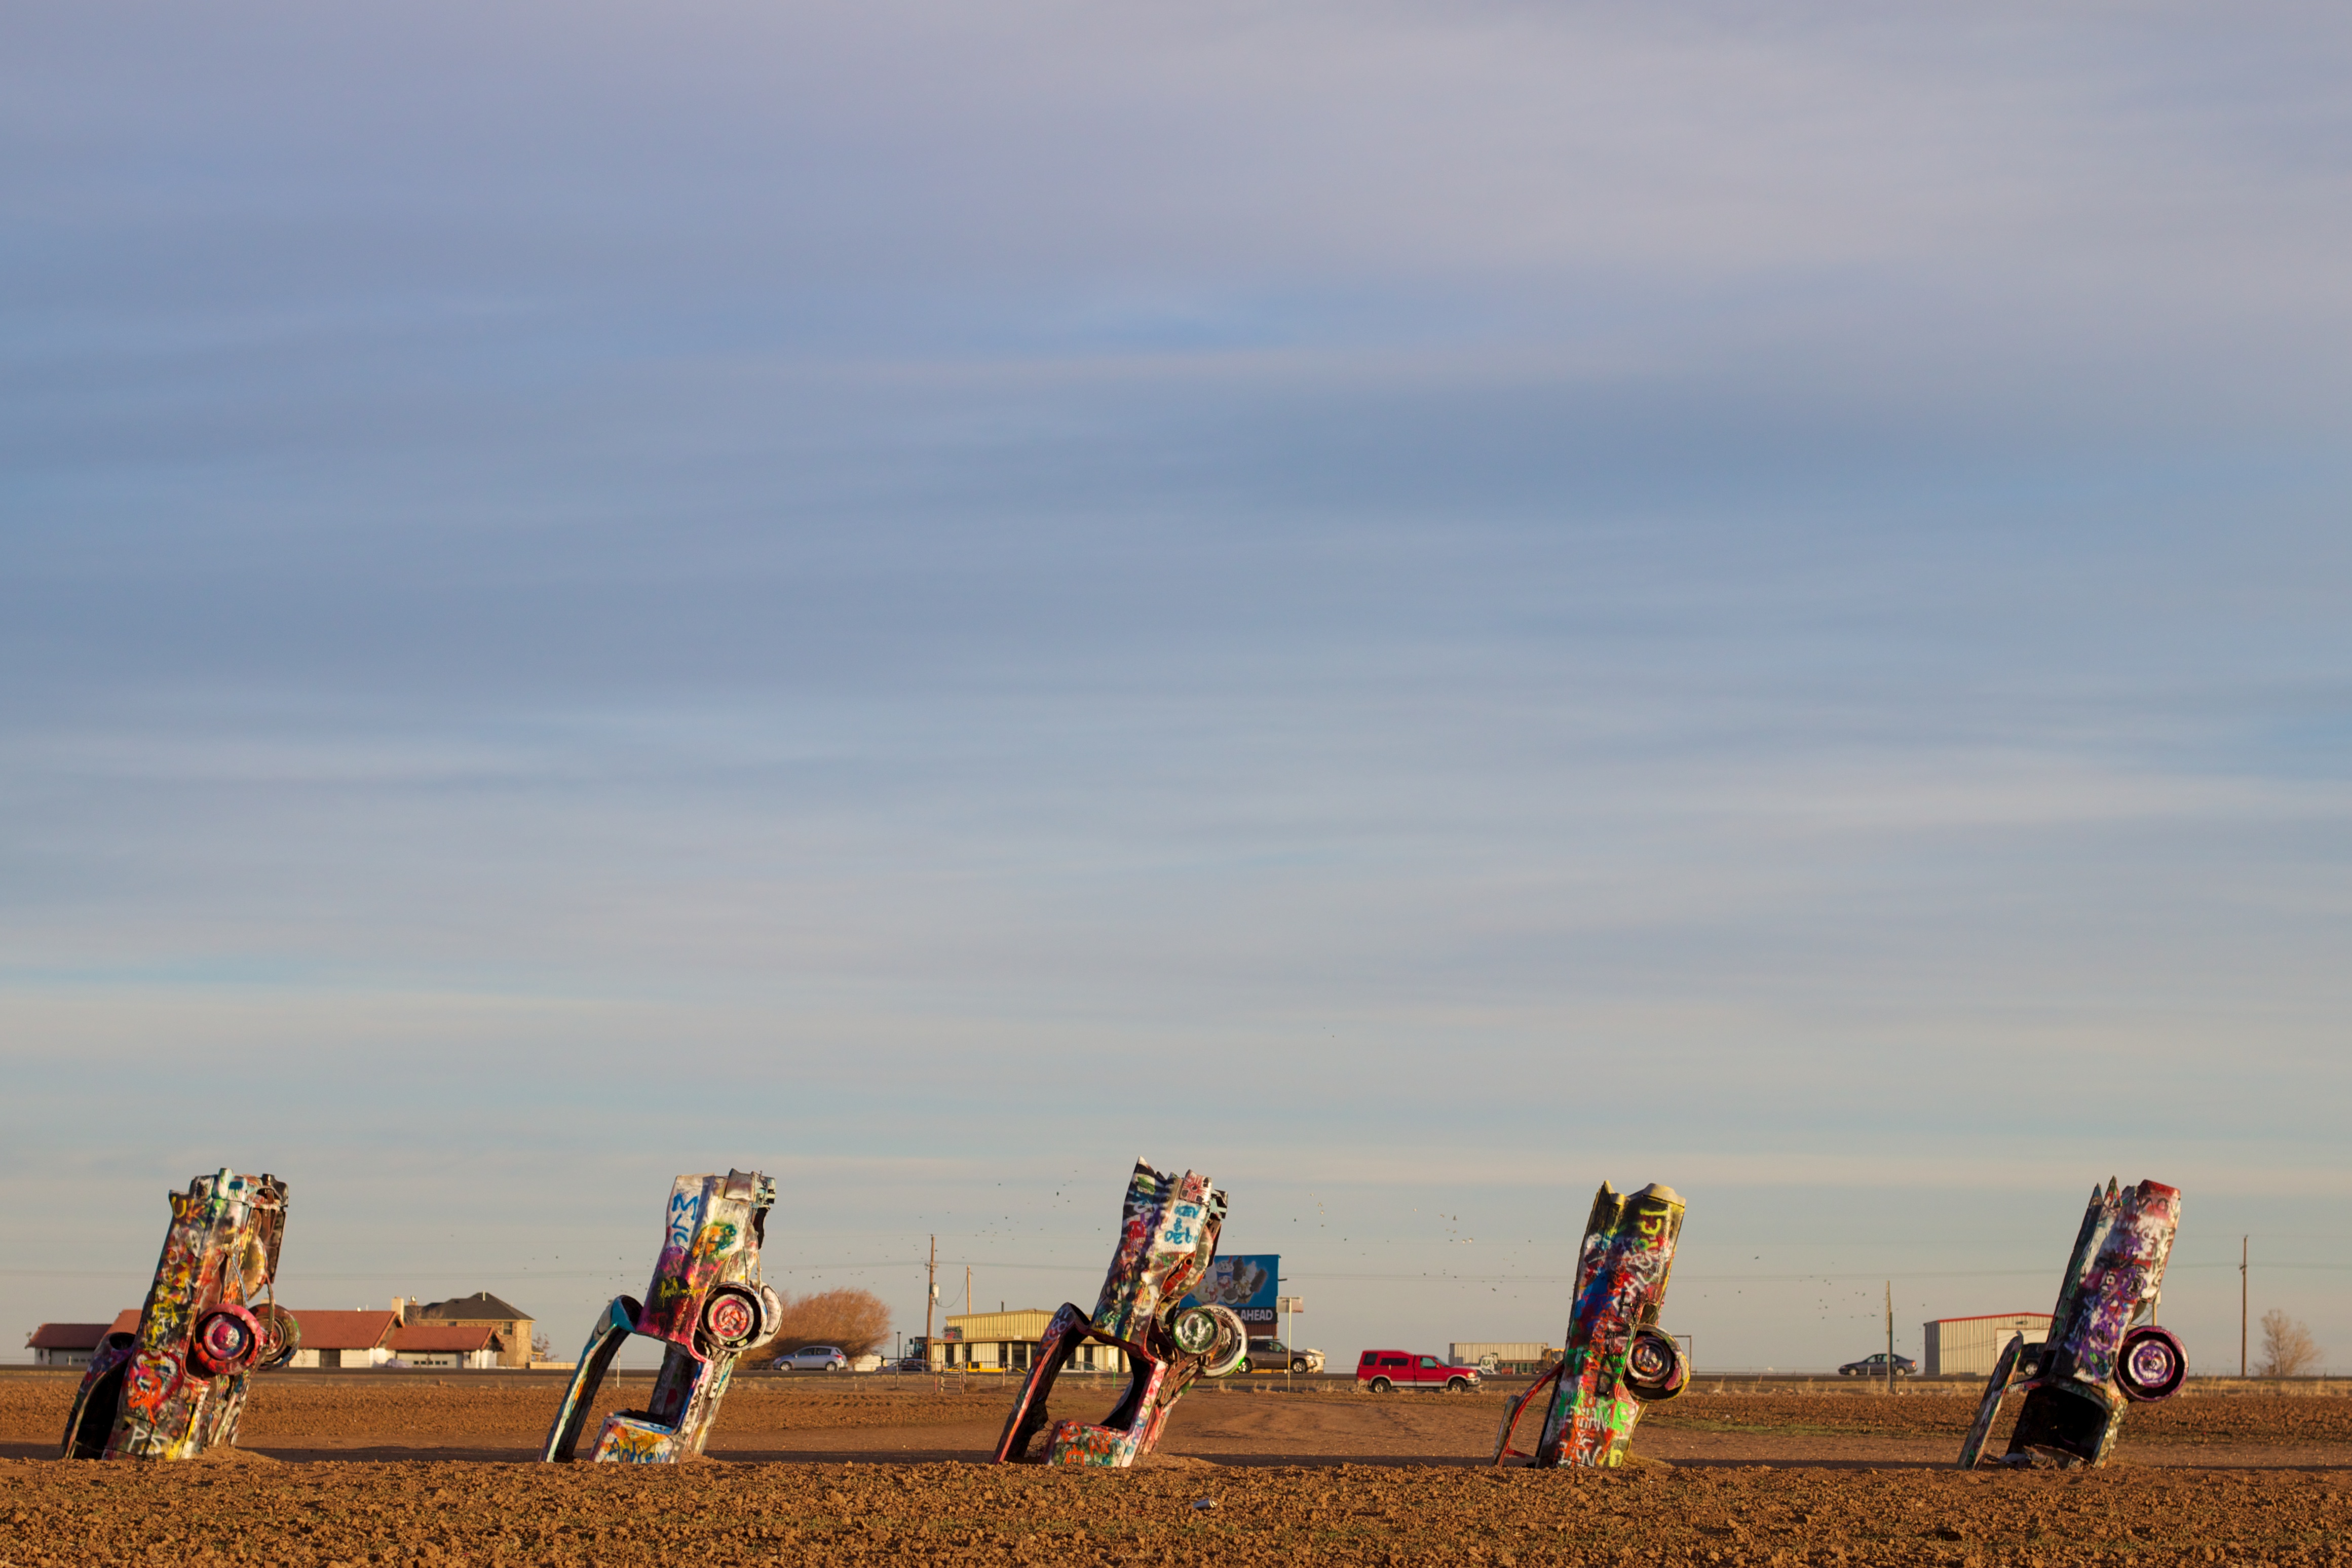
beach, landscape, sea, coast, sand, horizon, sky, morning, wind, odyssey, cadillacranch, natural environment, atmosphere of earth